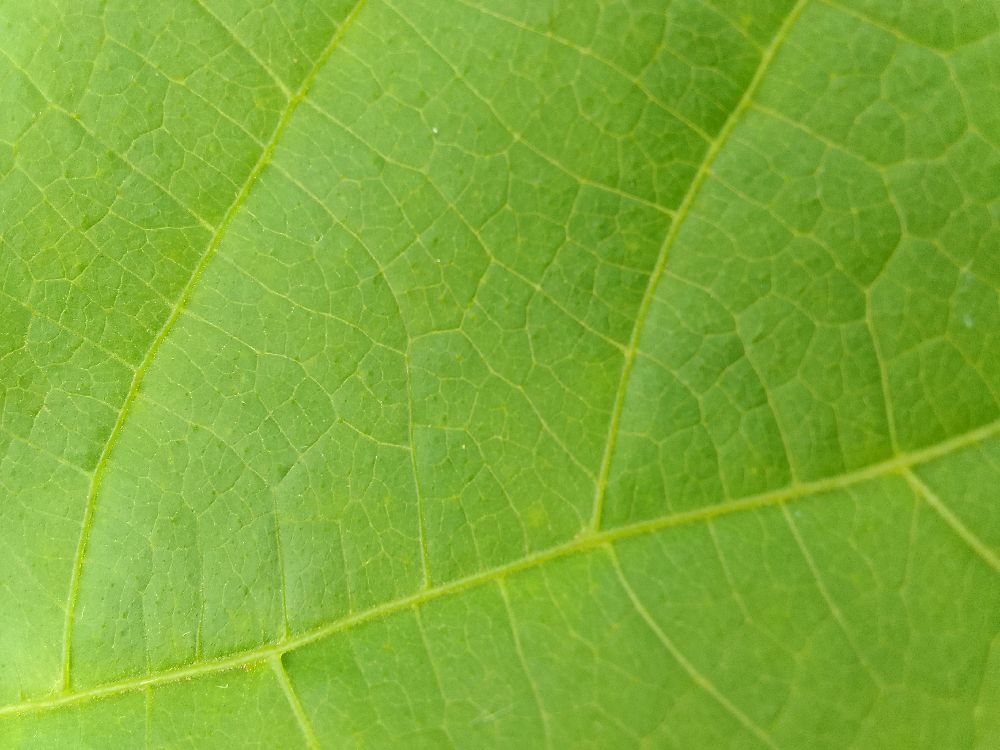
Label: healthy